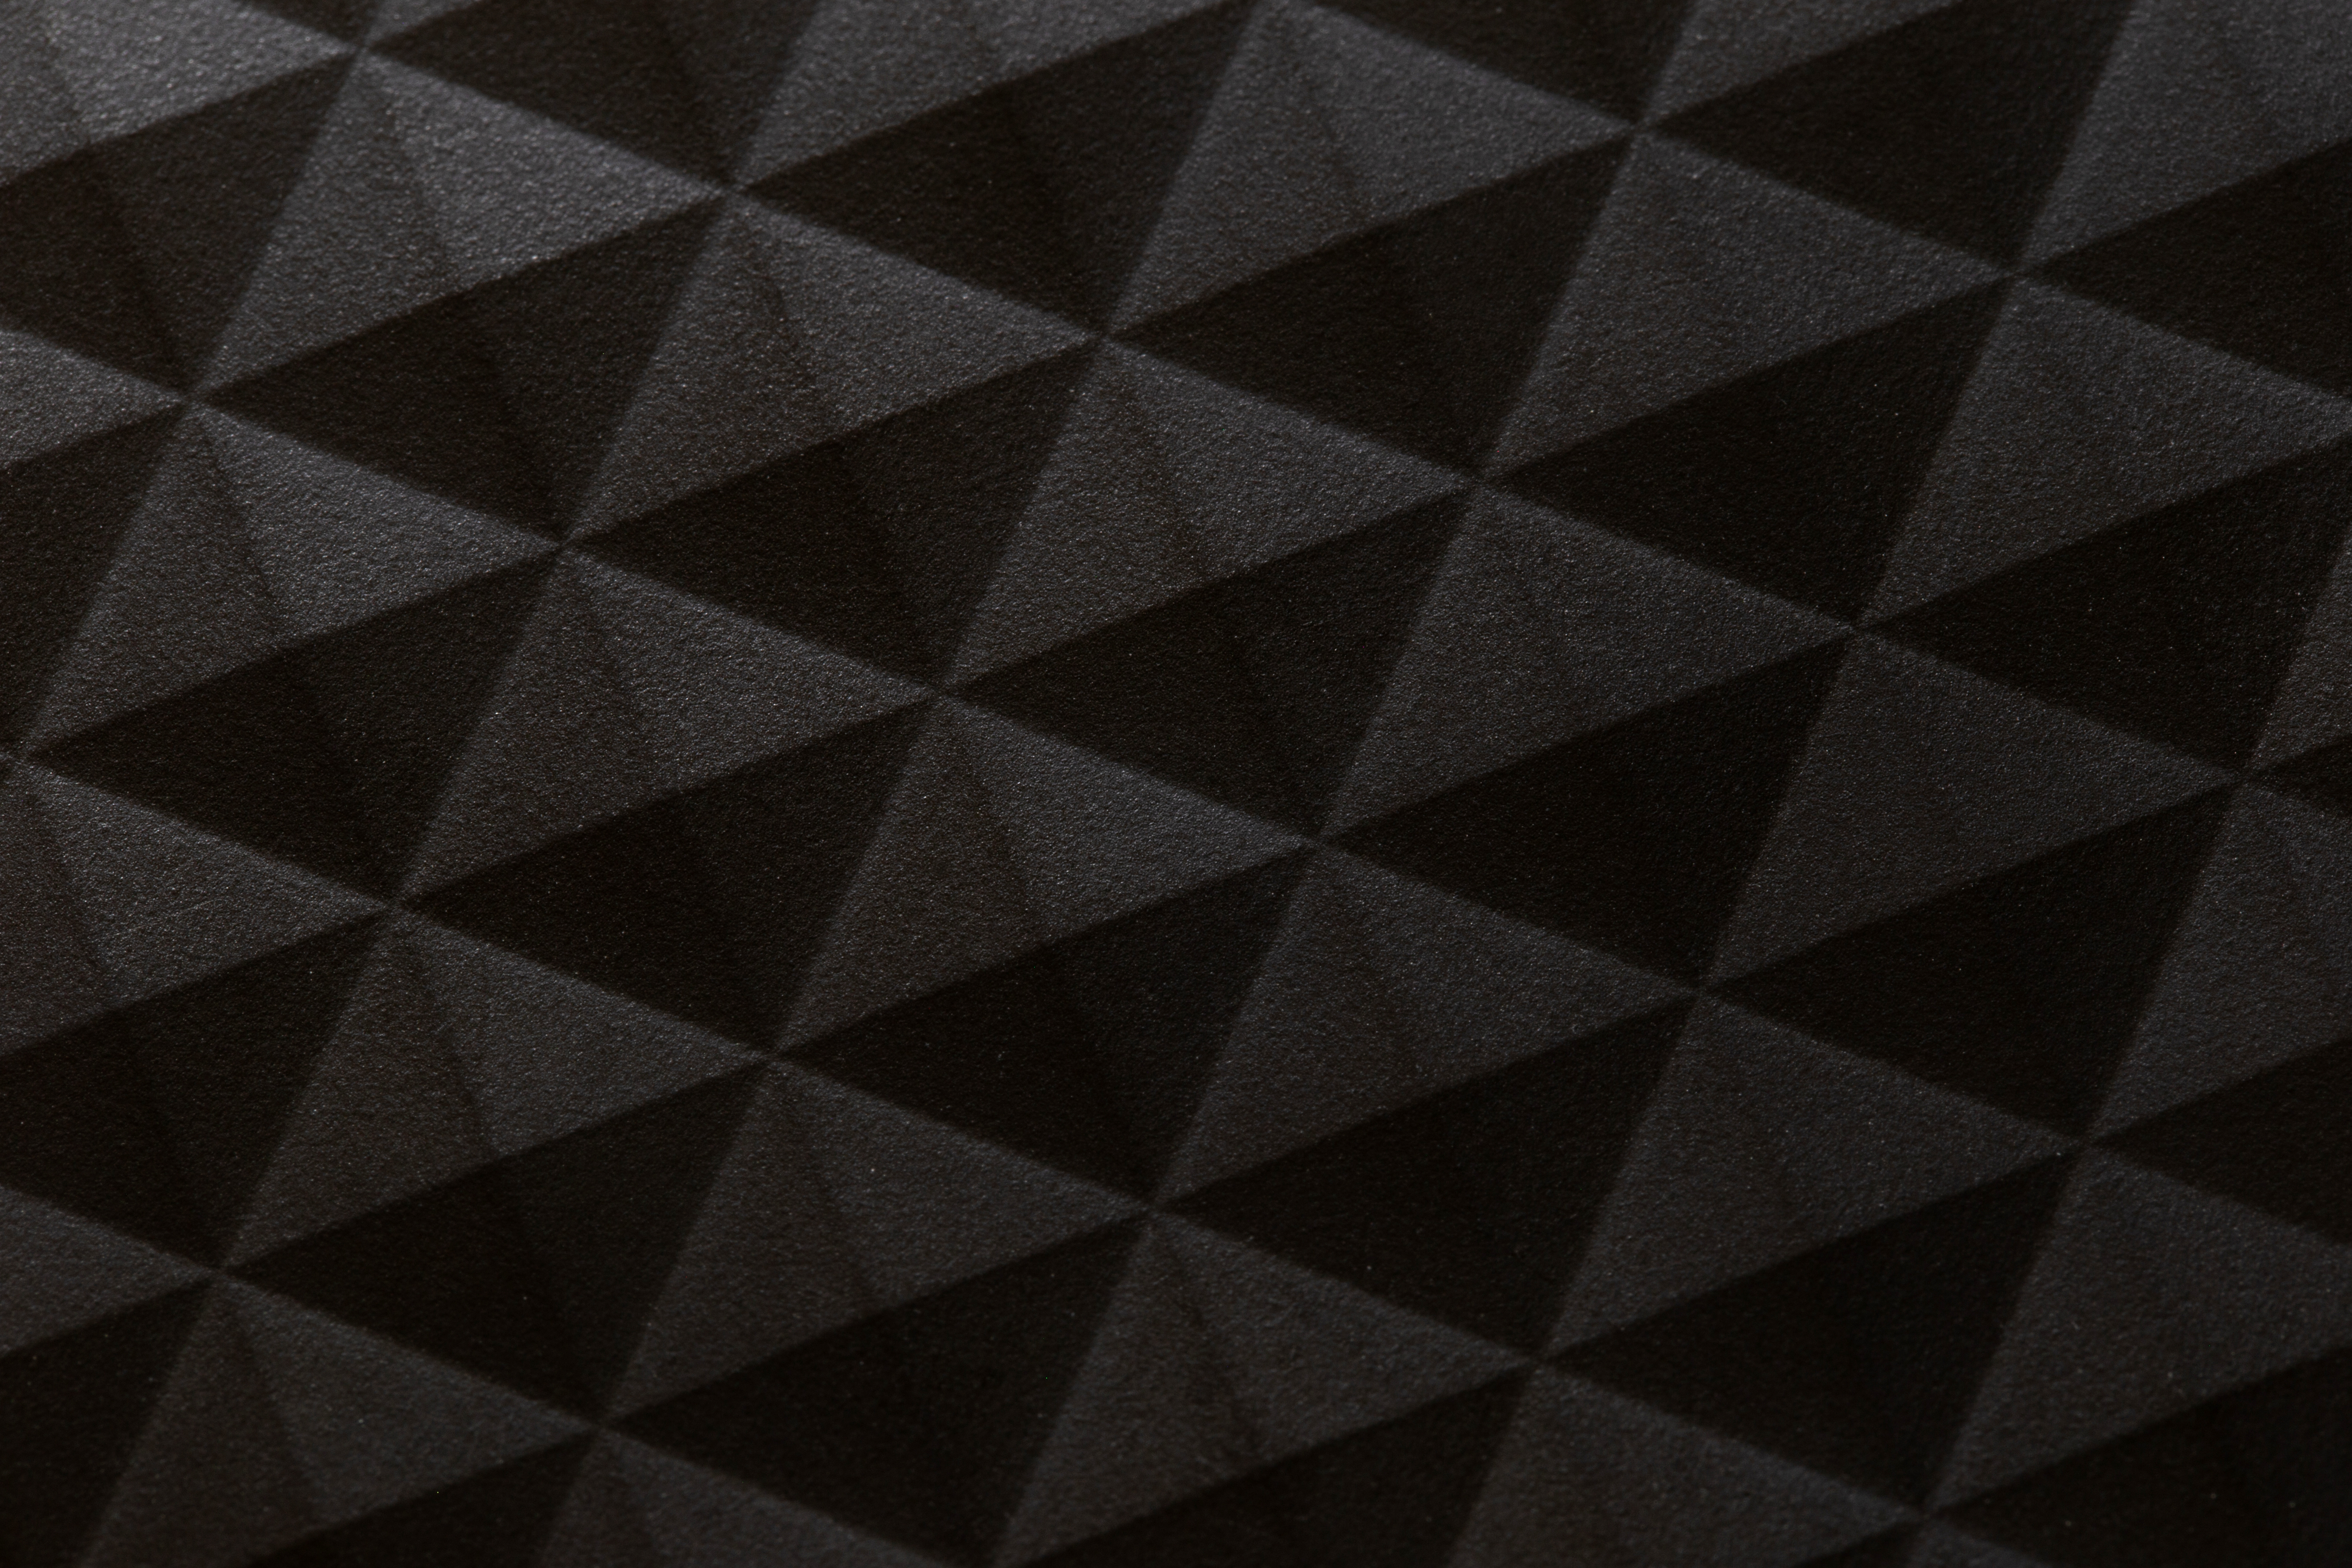
black, pattern, black and white, monochrome, triangle, monochrome photography, line, design, symmetry, architecture, square, Tints and shades, style